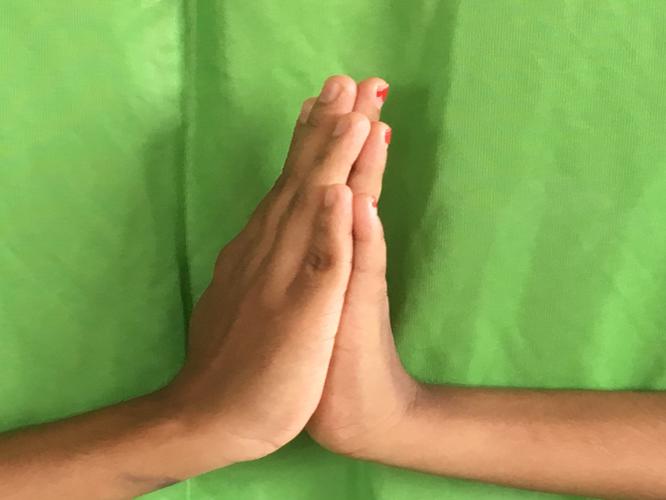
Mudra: Anjali
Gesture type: double_hand